Gonzalo Téllez

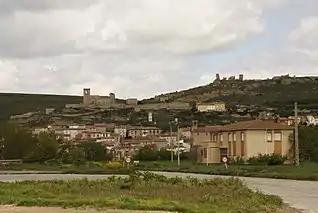
View of Cerezo de Río Tirón

Near the end of his reign, King Alfonso III of Asturias (866–910) reorganized these easternmost lands and divided them into counties, appointing as governors of each of these his most trusted counts. Gonzalo Téllez was one of these counts and was entrusted with the government of Cerezo and Lantarón, the latter being particularly important because of its strategic location from where the count was able to control access to the valley of the Omecillo and the land along the banks of the River Ebro adjacent to Miranda.